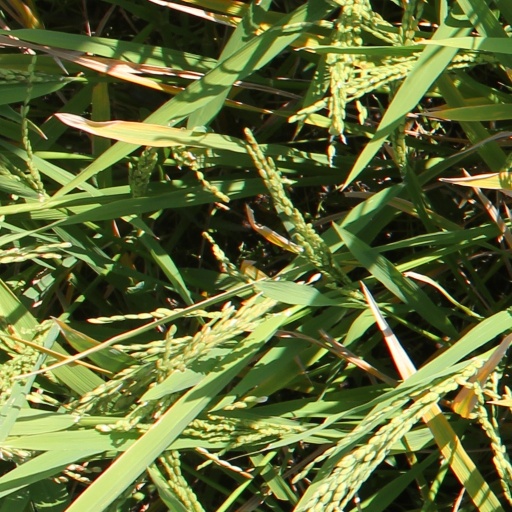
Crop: rice